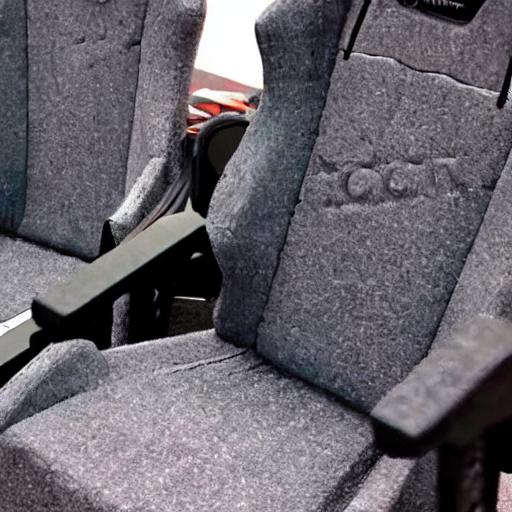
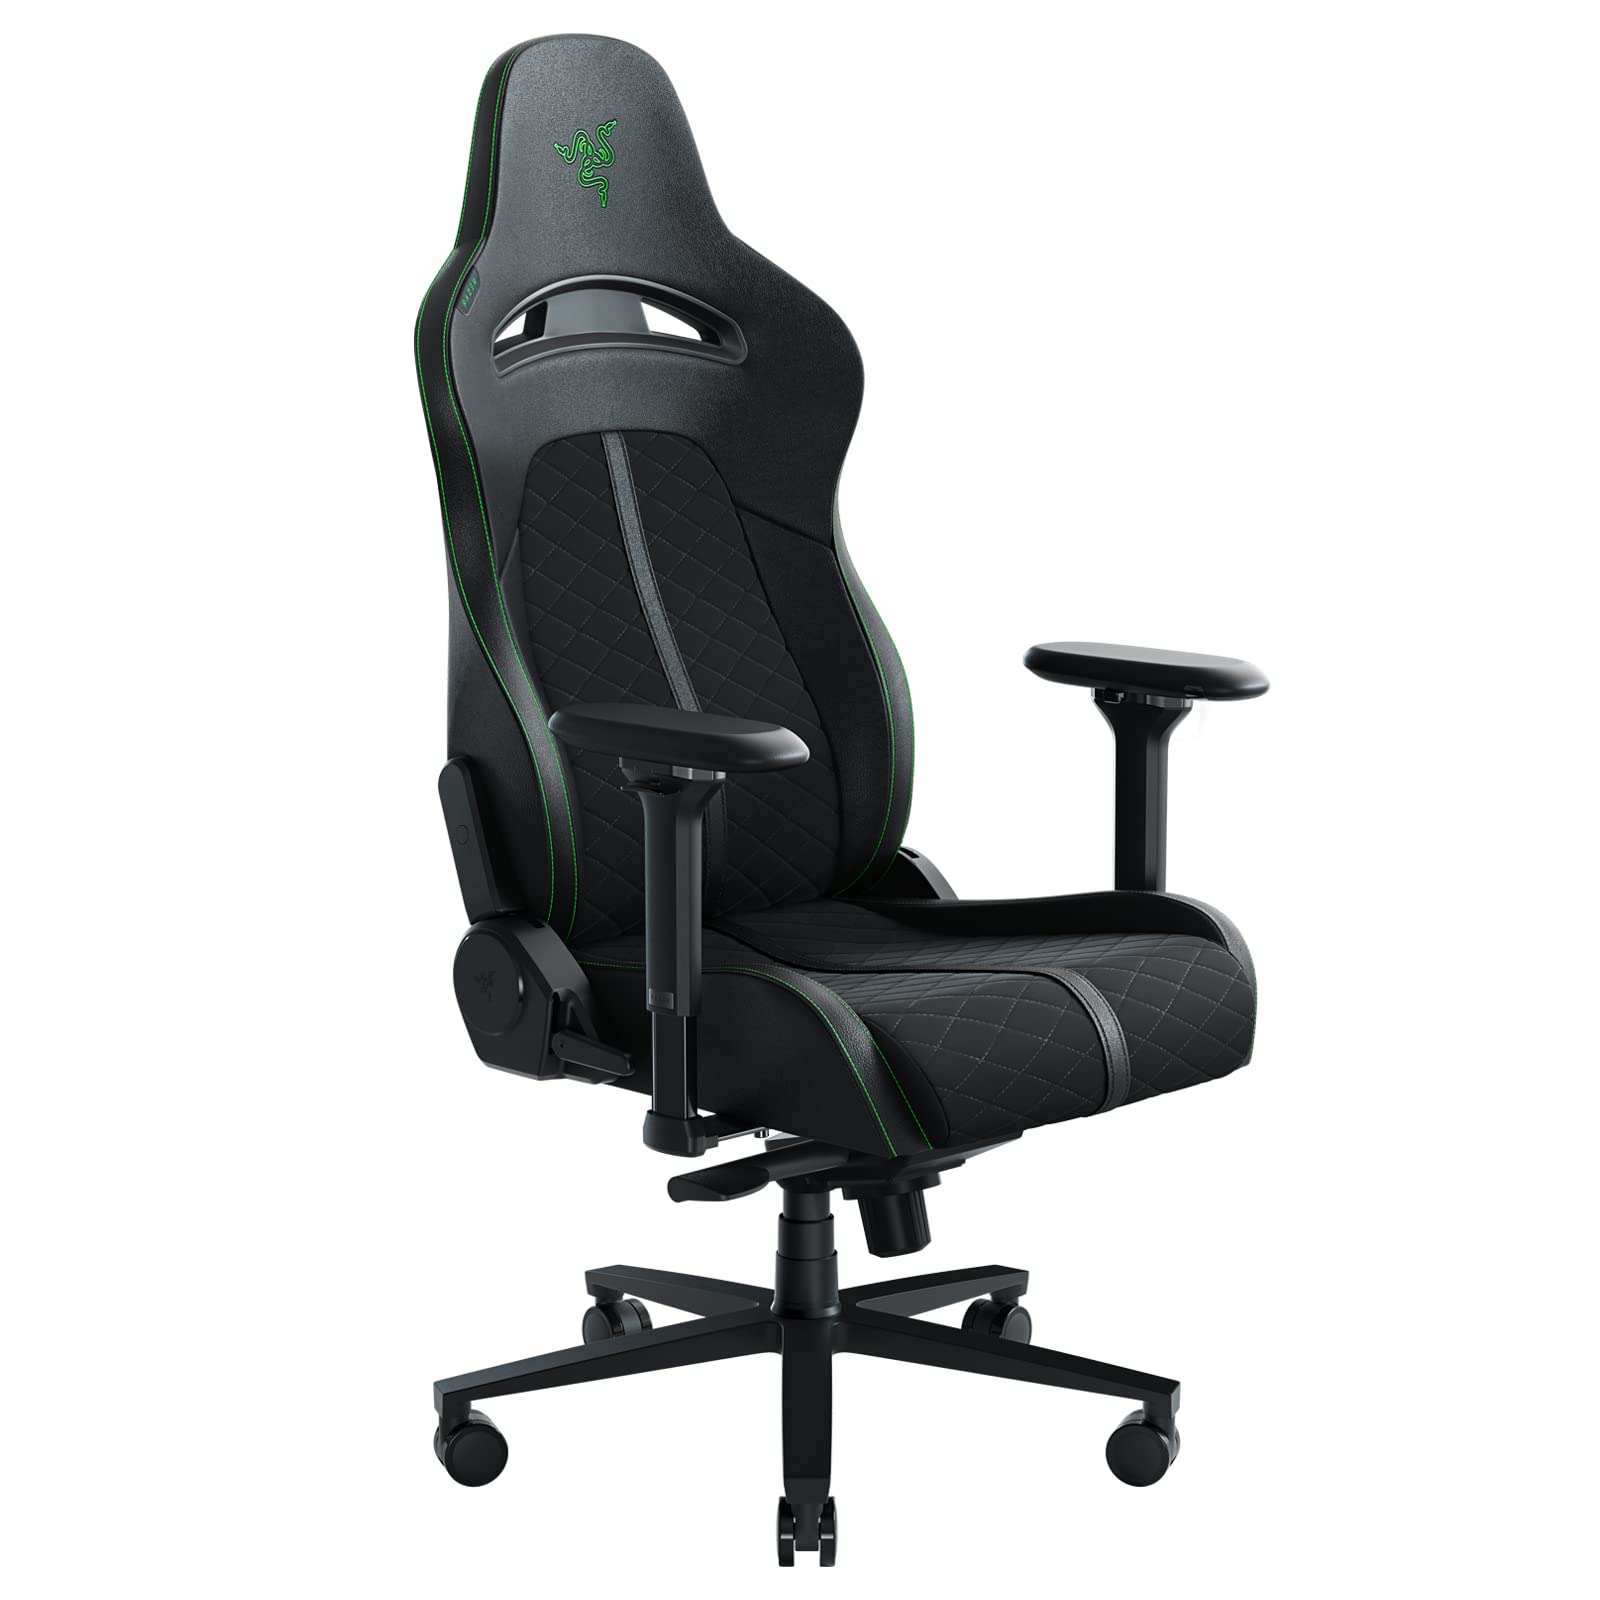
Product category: items_chair
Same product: no